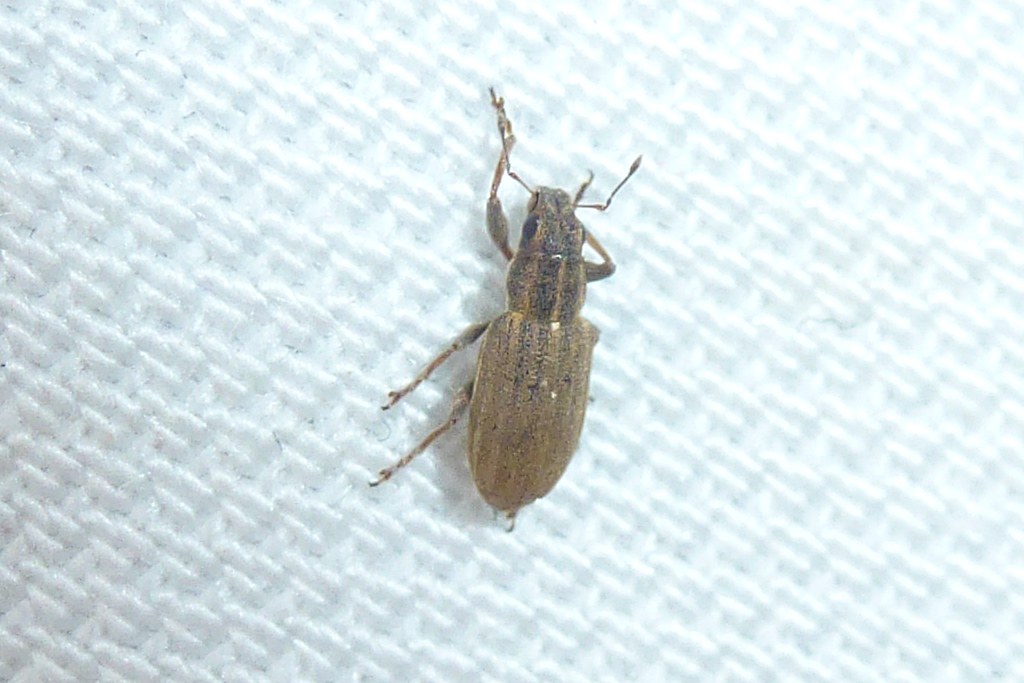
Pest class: pea_leaf_weevil